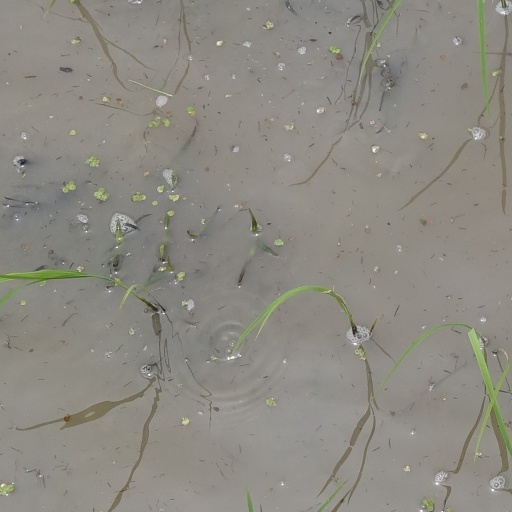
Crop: rice